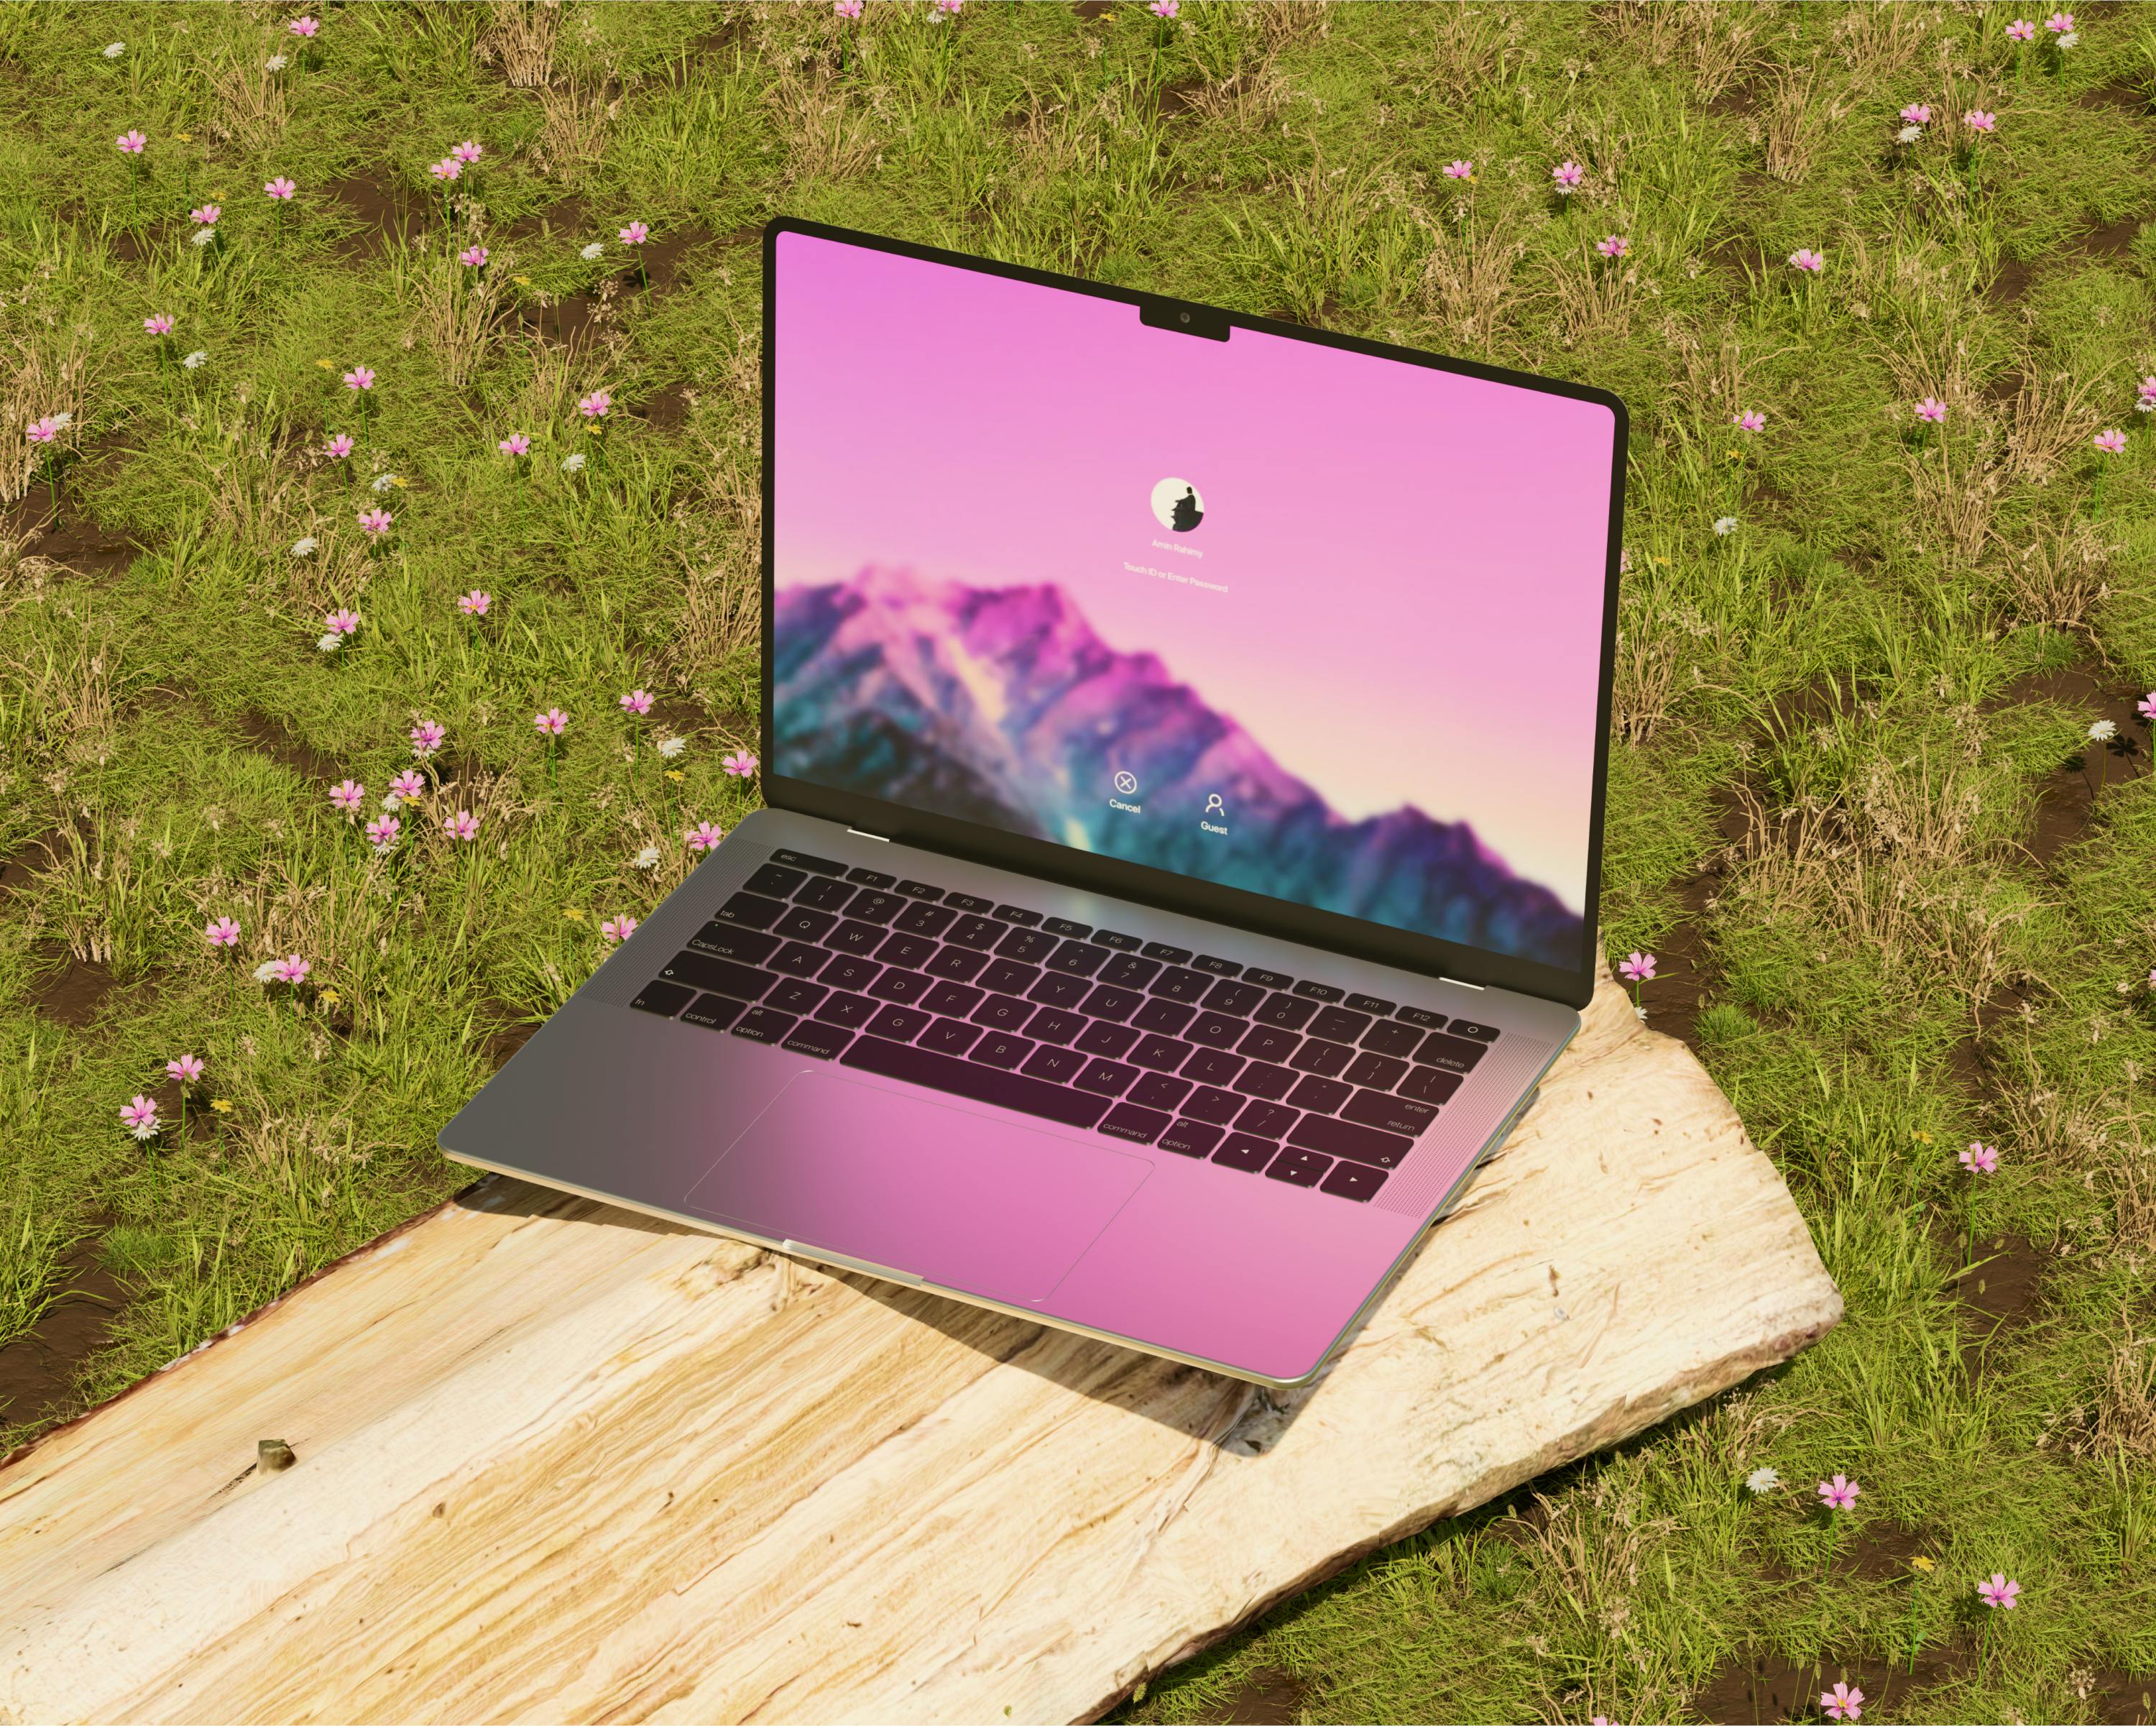
digital, computer, laptop, personal computer, netbook, touchpad, computer keyboard, plant, output device, space bar, purple, gadget, tree, flat panel display, grass, pink, laptop part, input device, computer hardware, office equipment, rectangle, magenta, wood, electronic device, display device, technology, personal computer hardware, multimedia, landscape, grassland, roof, Computer monitor accessory, field, computer accessory, hardwood, computer component, leisure, operating system